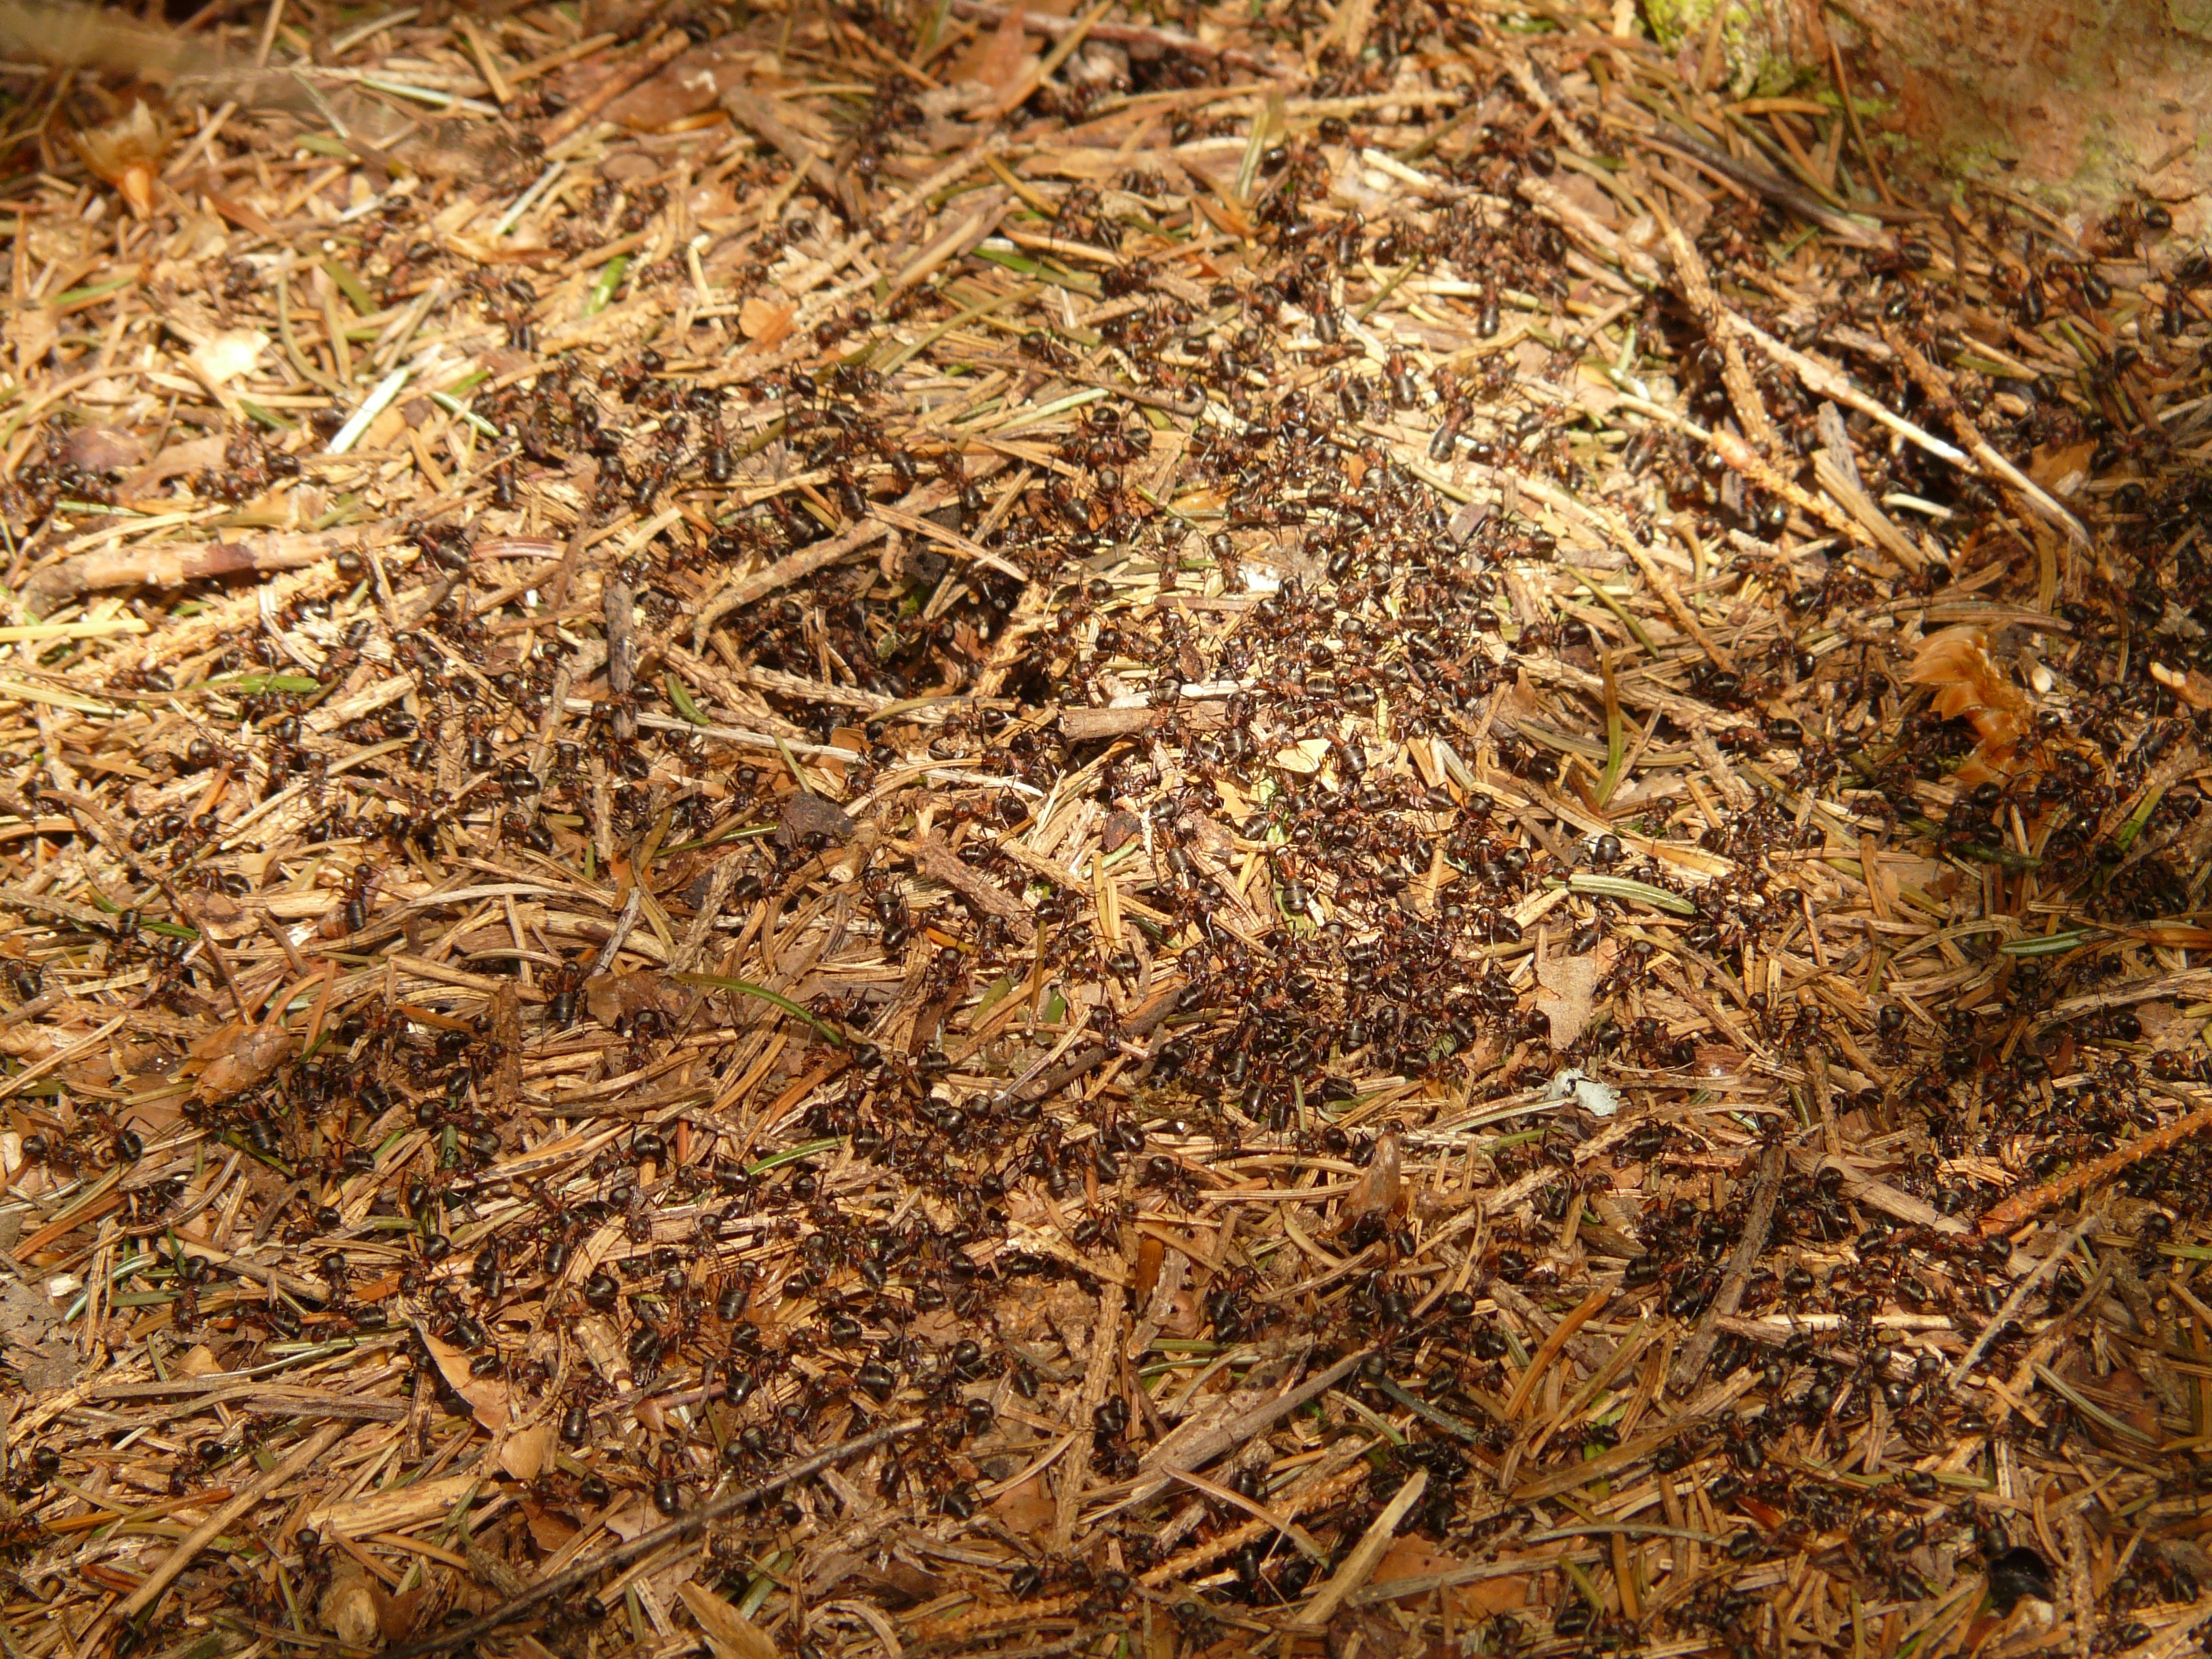
nature, grass, lawn, leaf, animal, wildlife, crop, insect, soil, agriculture, fauna, ants, mulch, wood ants, red wood ant, grass family, formica polyctena, formica, formica rufa